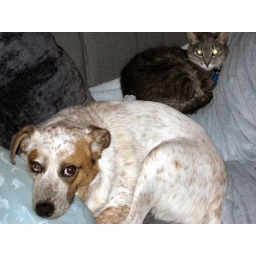
once in a lifetime the cat will tolerate the dog